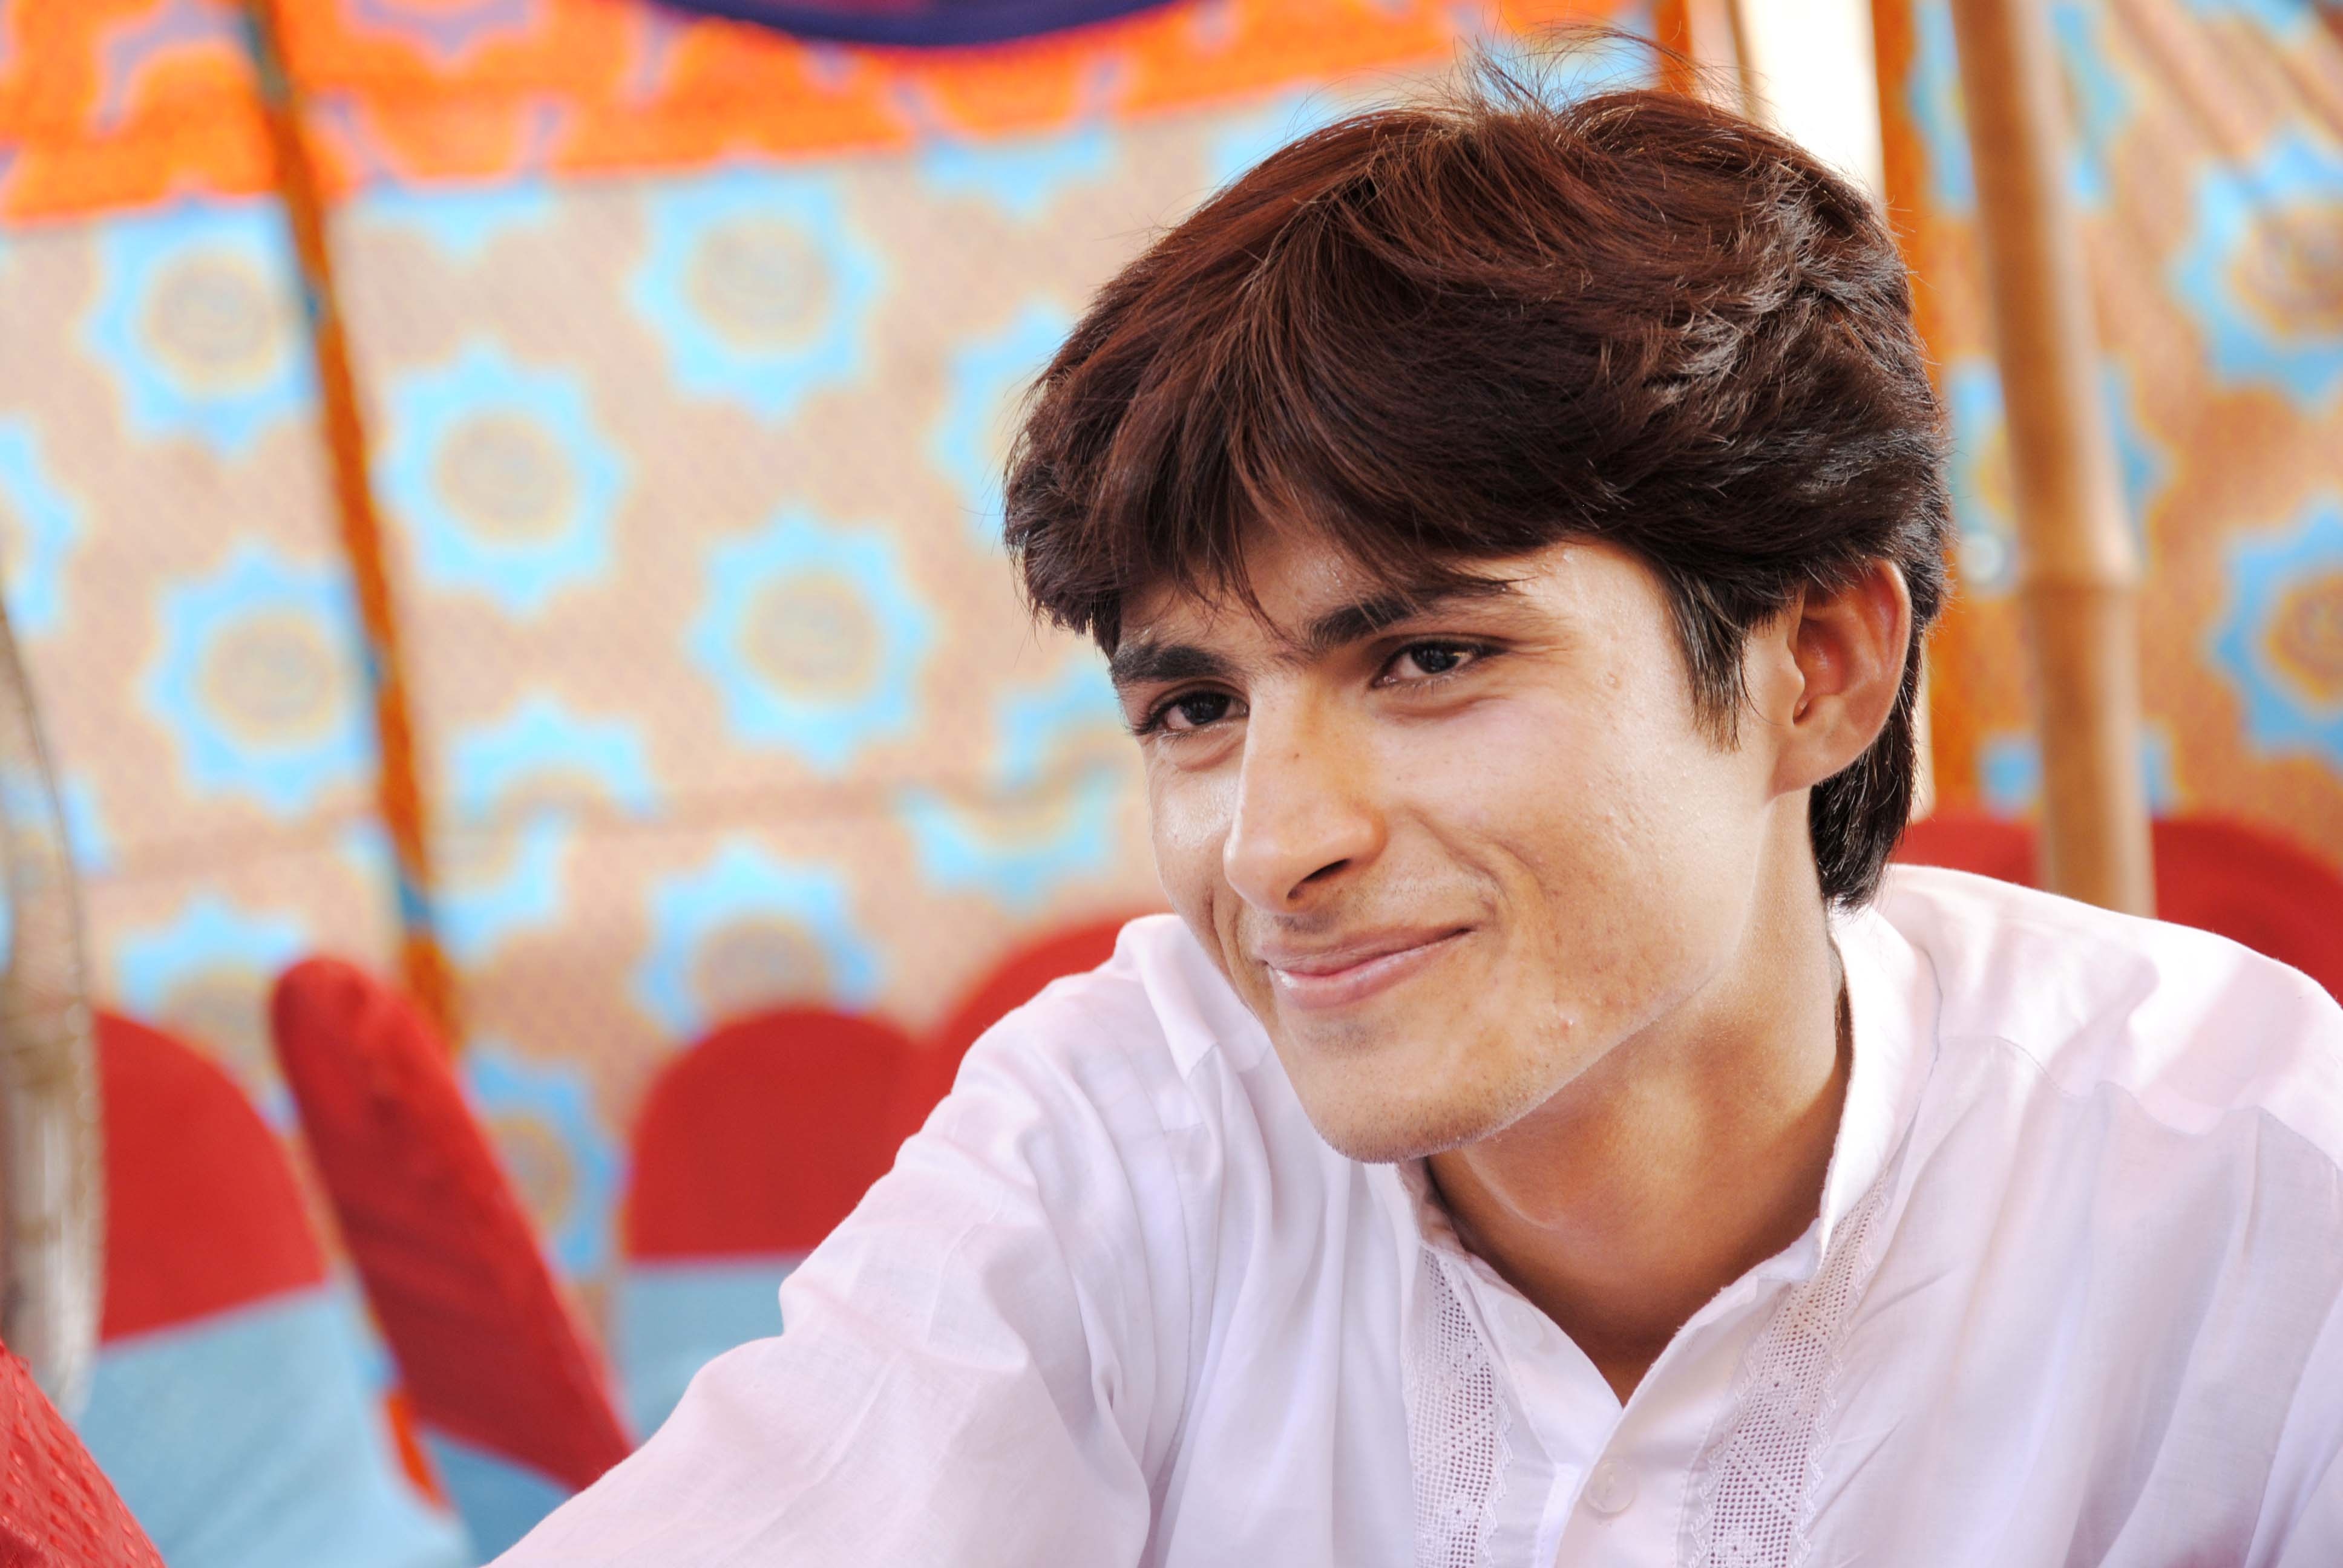
man, person, people, white, male, young, fashion, lifestyle, modern, hairstyle, caucasian, men, one, cool, sexy, style, handsome, attractive, stylish, fashionable, handsome man, male models, man portrait, man hair, stylish men, side pose, man face